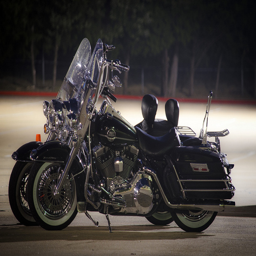
A couple of motorcycles are parked together.
two black and silver motorcycles are parked next to each other
a couple of motorcycles parked next to each other
Two motorcycles parked next to each other on pavement
Two motorcycles are parked next to each other.